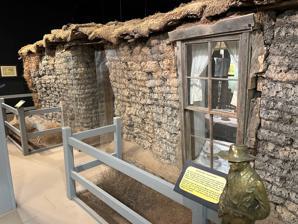
Building: Sod House (Cleo Springs, Oklahoma)
Country: United States of America
Year built: 1894
Historic house in Oklahoma, United States United States historic place Sod House U.S. National Register of Historic Places The Sod House, April 2024 Show map of Oklahoma Show map of the United States Nearest city Cleo Springs, Oklahoma Coordinates 36°28′17″N 98°25′23″W / 36.47139°N 98.42306°W / 36.47139; -98.42306 Built 1894 Architect McCully, Marshall NRHP reference No. 70000526 Added to NRHP September 29, 1970 The Sod House , which is also known as Marshall McCully Sod House , is a sod house built in 1894.  It is located in Alfalfa County, Oklahoma approximately four miles north of Cleo Springs, Oklahoma . History The Sod House was built by Marshal McCully in 1894. Sod houses were constructed by settlers of southern and western Oklahoma Territory because there was not enough timber to build wooden houses. The sod house near Cleo Springs is the only remaining sod house in Oklahoma that was built by settlers. It was listed on the National Register of Historic Places in 1970. The Sod House Museum (under the Oklahoma Historical Society ) maintains the structure. Museum building around the Sod House, April 2024 See also List of sod houses References